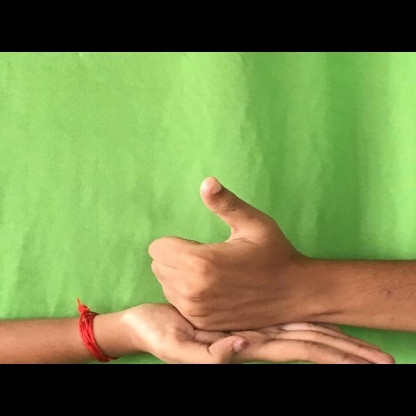
Mudra: Shivalinga